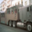
Label: truck